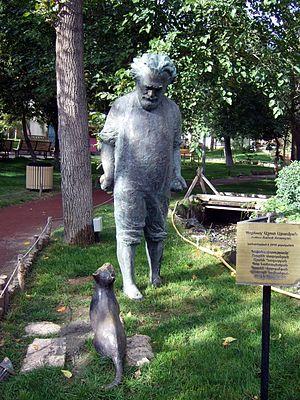
La liste de statues d'Erevan regroupe l'ensemble des statues de la ville d'Erevan en Arménie. Cette liste se veut aussi exhaustive que possible.